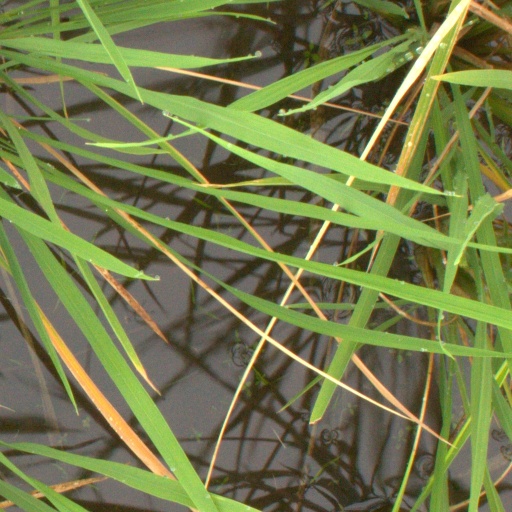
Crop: rice